Jim White (guitarist)

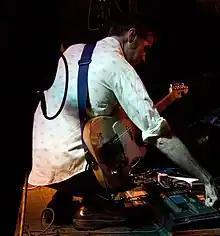
Jim White at Nottingham's Bodega Social Club, 2007

White's live shows, particularly when touring solo, can be characterized as off-beat, blending his playlist with open discussion with the audience, anecdotal storytelling derived from his own life experiences, all of which is typically humorous and insightful, with a deep sense of his feeling for the broken beauty of humanity.